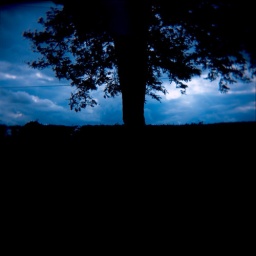
For ages, the tree had watched the clouds fly by